Hammerfest Airport

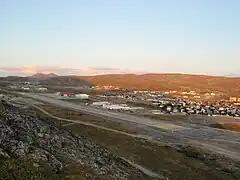
View of airport from a nearby hill

Avinor is considering building a new airport at Grøtnes, which would be built as reclaimed land from Hammerfest. The terminal would be located on a peninsula while the runway would be built on a filling in the fjord. Avinor has studied two possible runway lengths, and . The former would cause operational problems during winter for 50-passenger aircraft, while the longer alternative would allow for operation of 70-seat turboprops, such as the Dash 8-Q400 and the ATR 72. Avinor estimated in 2012 the costs of a new airport with a short runway to NOK 1.6 billion and of a longer runway to NOK 2.2 billion. Avinor's calculations give a negative net present value for society of between NOK 1.2 and 1.4 billion. The main gain comes from that the use of slightly larger aircraft will allow for cheaper flights.